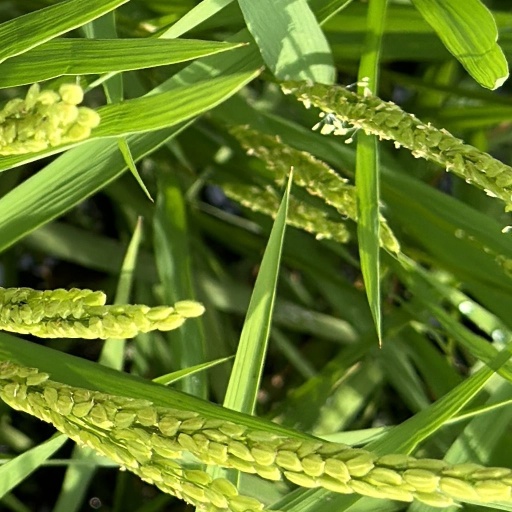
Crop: rice